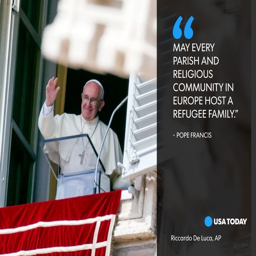
religious leader has spoken about everything